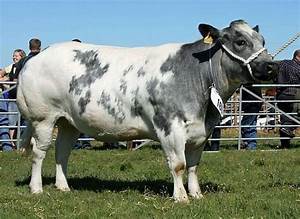
Label: cow